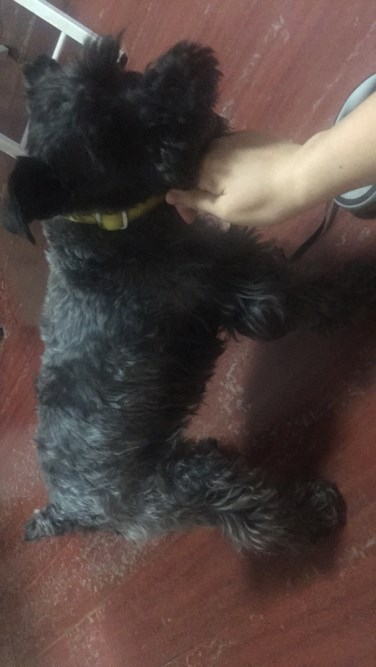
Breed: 2342-n000102-miniature_schnauzer